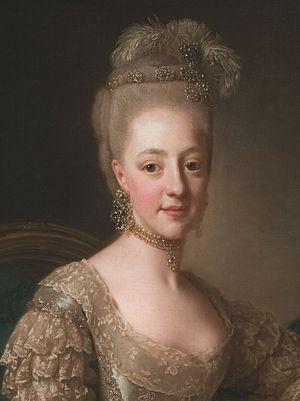
Cette liste présente les conjoints des souverains suédois. À l'exception de Frédéric de Hesse-Cassel, tous ont été des femmes, qui ont été titrées reines. Frédéric de Hesse-Cassel, devint par la suite roi sous le titre de Frédéric Iᵉʳ, à la suite de l'abdication de son épouse.
Hedwige de Schleswig-Holstein-Gottorp, née le 22 mars 1759 à Eutin et morte le 20 juin 1818 à Stockholm, est reine consort de Suède et de Norvège, épouse du roi Charles XIII de Suède et de Norvège.